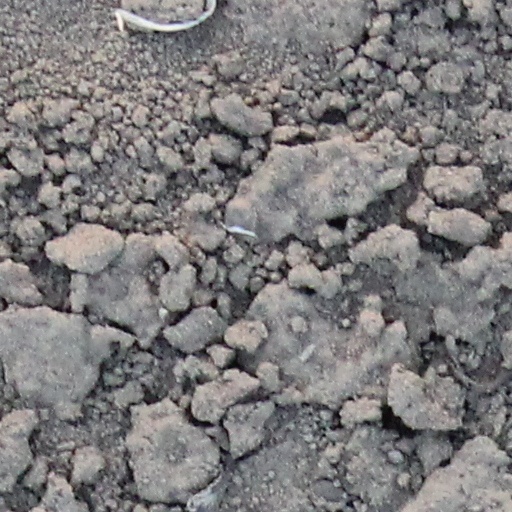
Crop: wheat